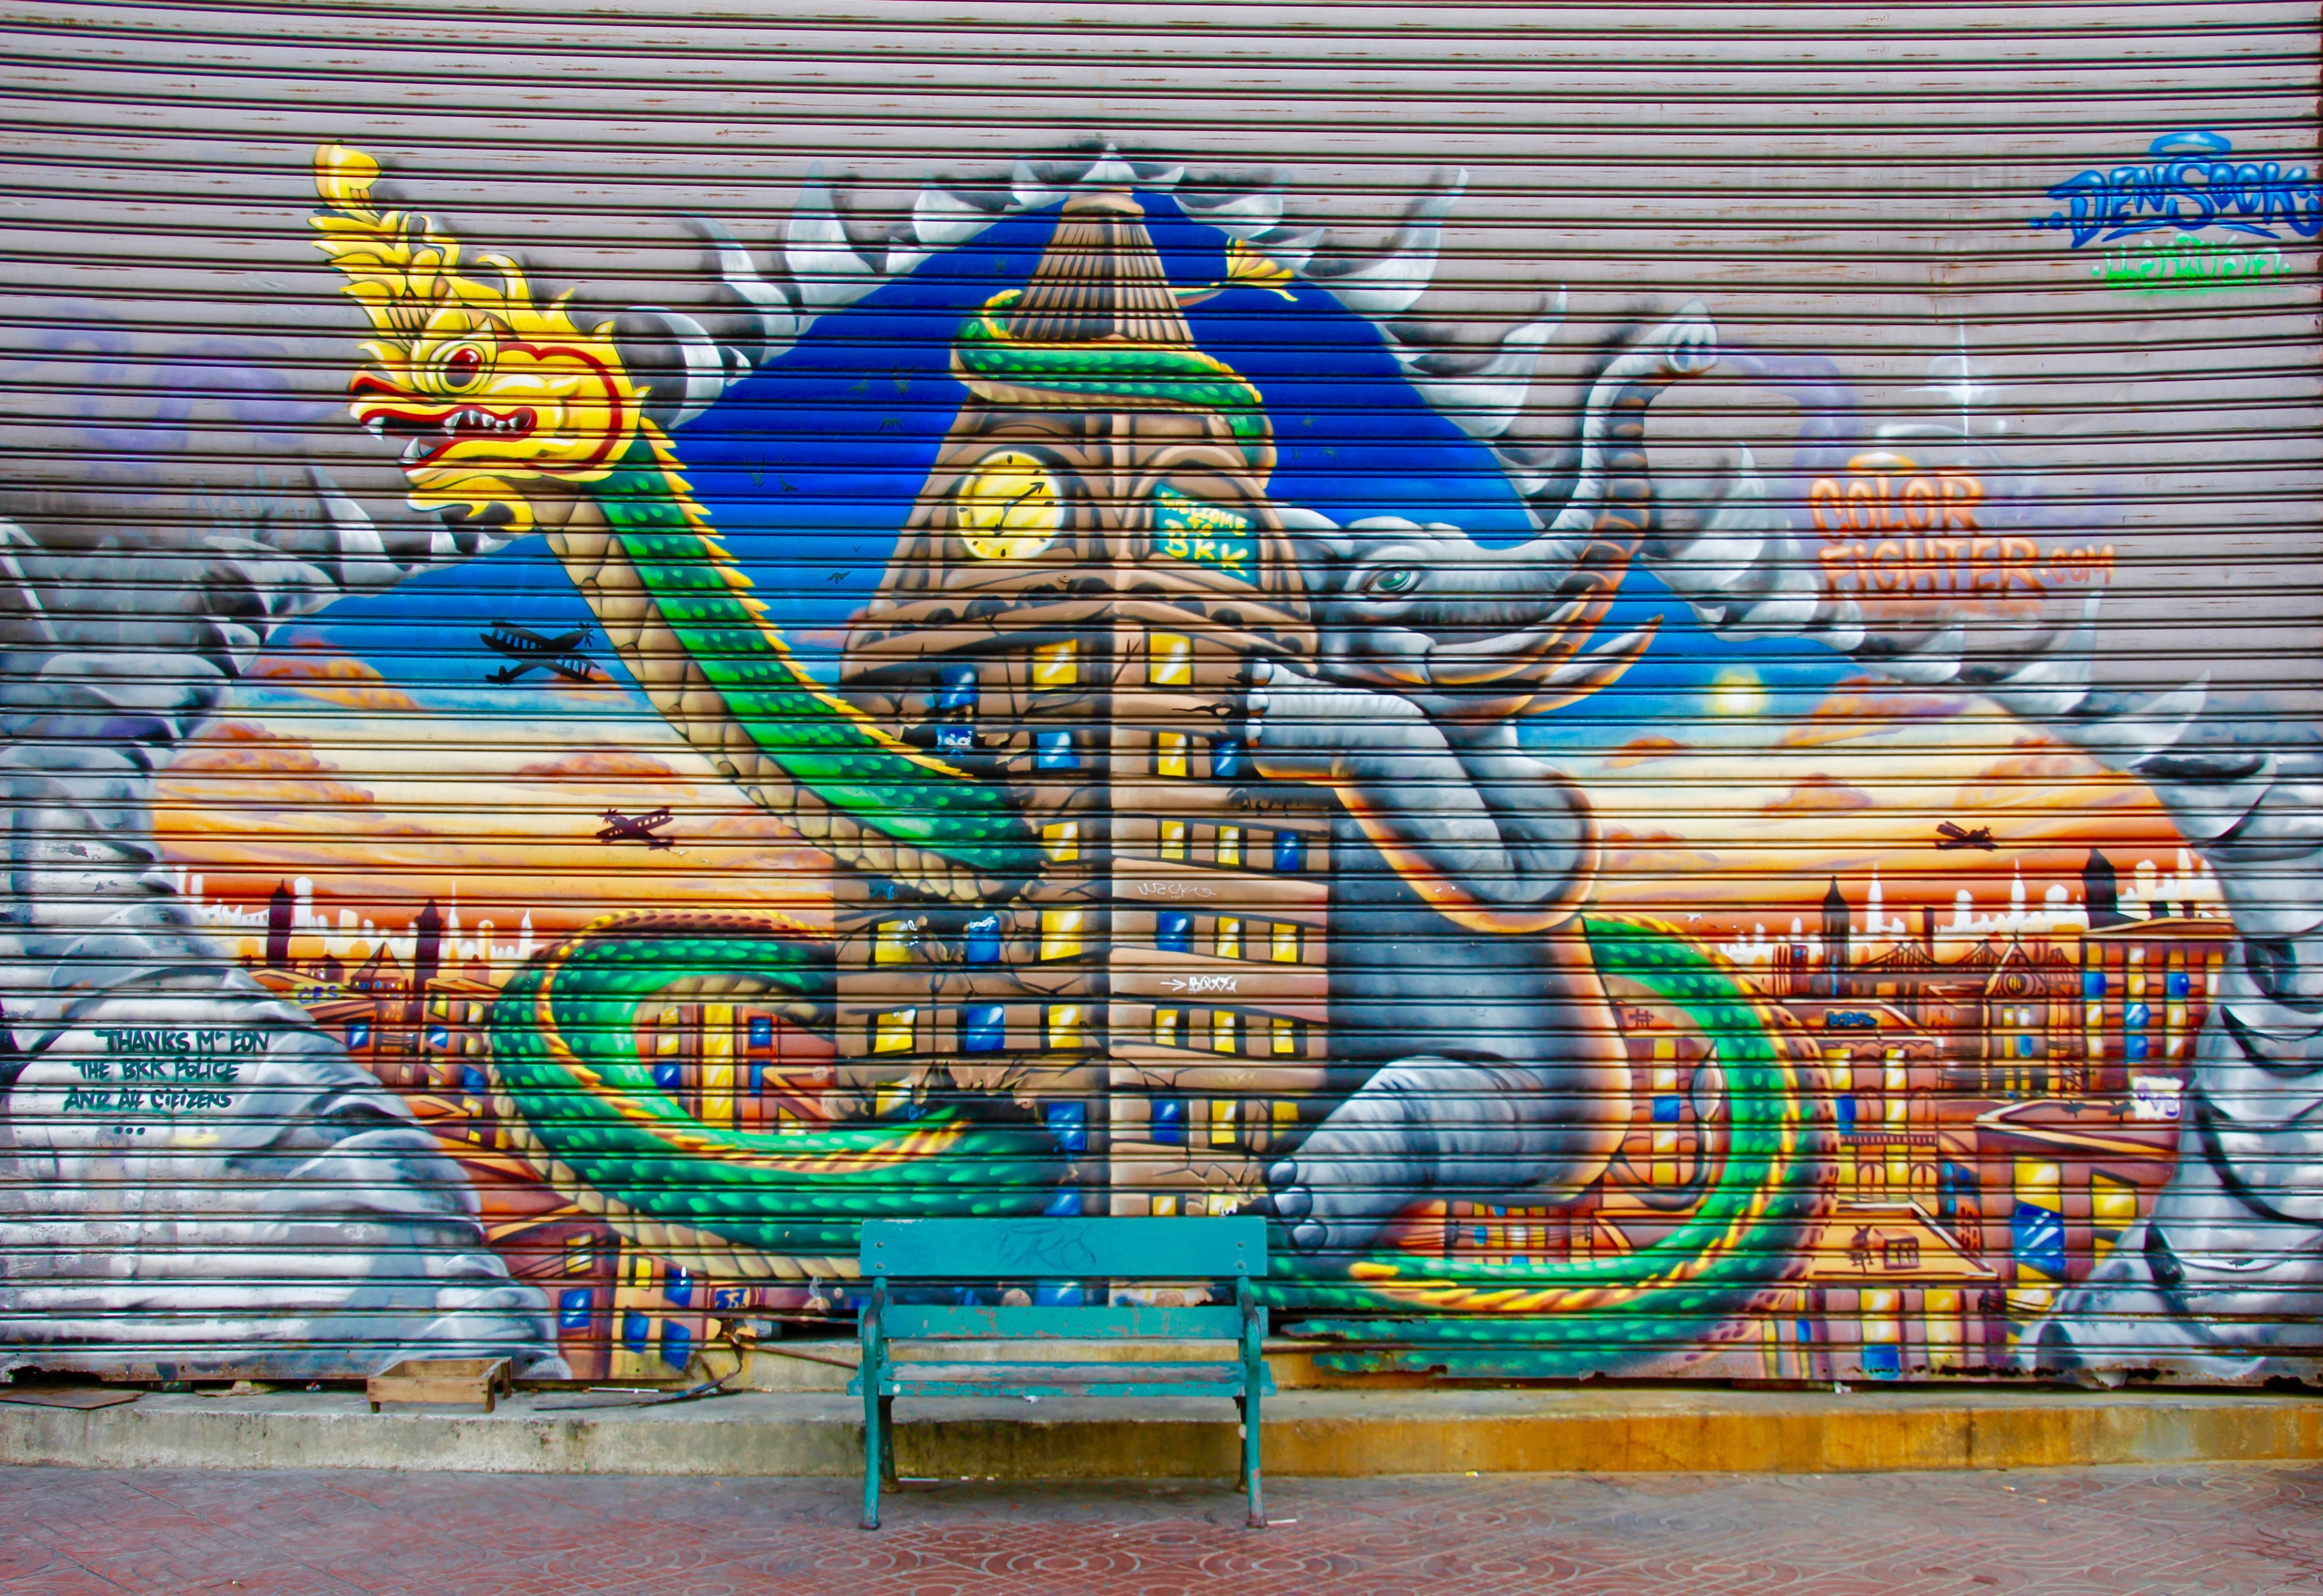
wood, bench, seat, wall, relax, color, colorful, graffiti, elephant, street art, wooden bench, art, bank, mural, out, modern art, dragons, lazing around